Snorkeling

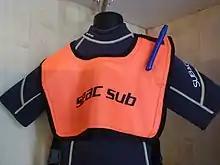
Snorkel vest

Underwater photography has grown in popularity since the early 2000s as waterproof cameras became affordable to recreational users. Many snorkelers now carry a waterproof camera with them while they snorkel and may record photographs or video clips and later share them on social media platforms or post them to other websites.